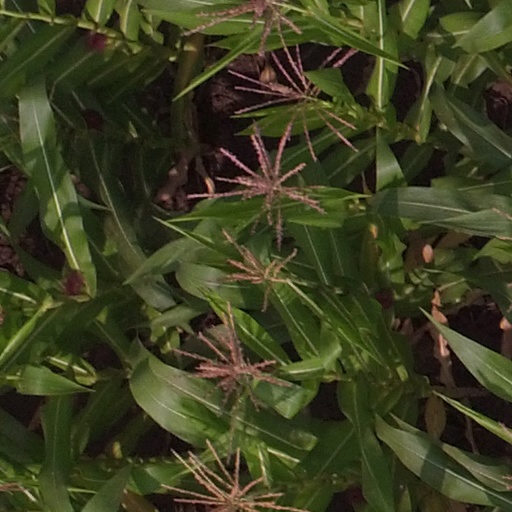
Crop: maize; corn